Fortifications of Frankfurt

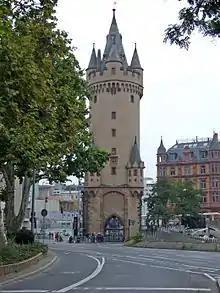
Eschenheimer Turm, seen from the north

The ramparts remained largely untouched due to their legal protection, and they still characterise the townscape of Frankfurt. Eight of the eleven historical bulwarks are still visible along the Anlagenring road; only the first demolished Galgenbollwerk and the two half bastions Fischerfeldbollwerk and Mainzer Bollwerk that had been located directly on the Main river bank have disappeared completely. The Rechneigrabenweiher in the Obermainanlage (Upper Main site), the pond in the Bockenheimer Anlage and the earthen mound of the former Junghofbollwerks in the Taunusanlage are still visible. On the mound, an equestrian statue of German emperor, William I, by Clemens Buscher, was located from 1896 to 1941. Since 1948, the "Beethoven-Denkmal", Georg Kolbe's final work, has been on display here.